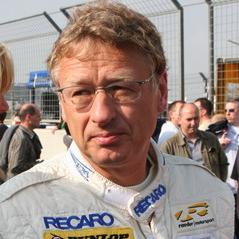
Age: 53